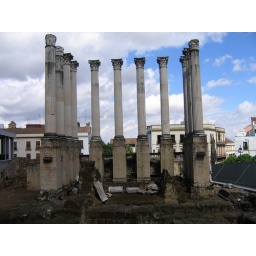
These are ruins that we ran into, walking down a back street near our hotel.